SC-21 (United States)

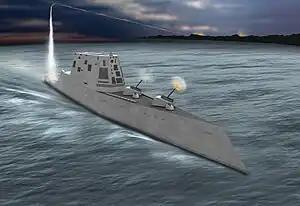
The "Zumwalt" class tumblehome hull is derived from that of the DD-21

The new design was compared to the current "Arleigh Burke" hull and possible developments of it, and it was decided to go ahead with a new hull to be called DD-21 (or DD 21), the 21st century Land Attack Destroyer. The new hull was judged to have more potential for stealth and reductions in manning than the "Arleigh Burke" class. This was important, as one aim of the program was to reduce manning and operational costs by 70%, while providing scope for a follow-on cruiser class. On 4 July 2000 it was announced that the lead ship of the class would be named after Admiral Elmo Zumwalt, who had died earlier that year. The name would be inherited by subsequent versions of the design, culminating in the .